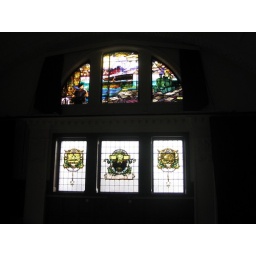
This building was built in 1907, when the biggest ship yet built on the Clyde was the new Lusitania, depicted in the top window.